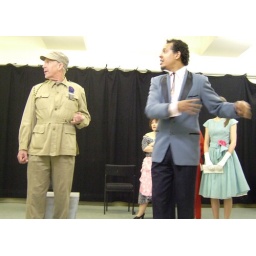
Photos from final dress rehearsal that had to b held in doors because of the weather.